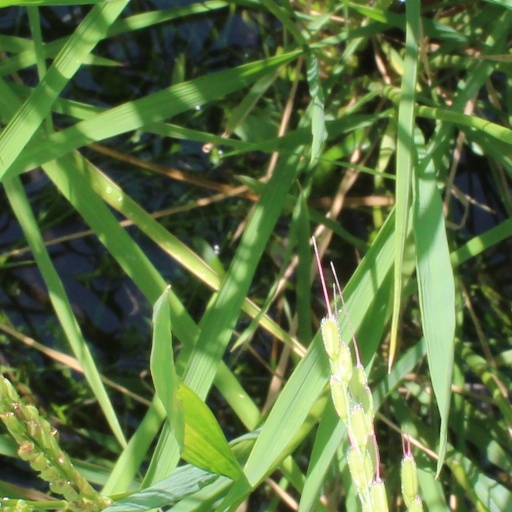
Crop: rice